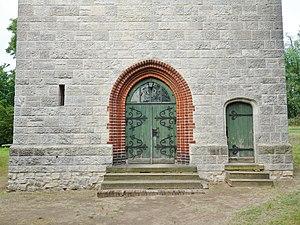
Portail occidental de l'église de Uetz, ville de Potsdam, arrondissement Pays de la Havel, état fédéral de Brandebourg, Allemagne Object location52°